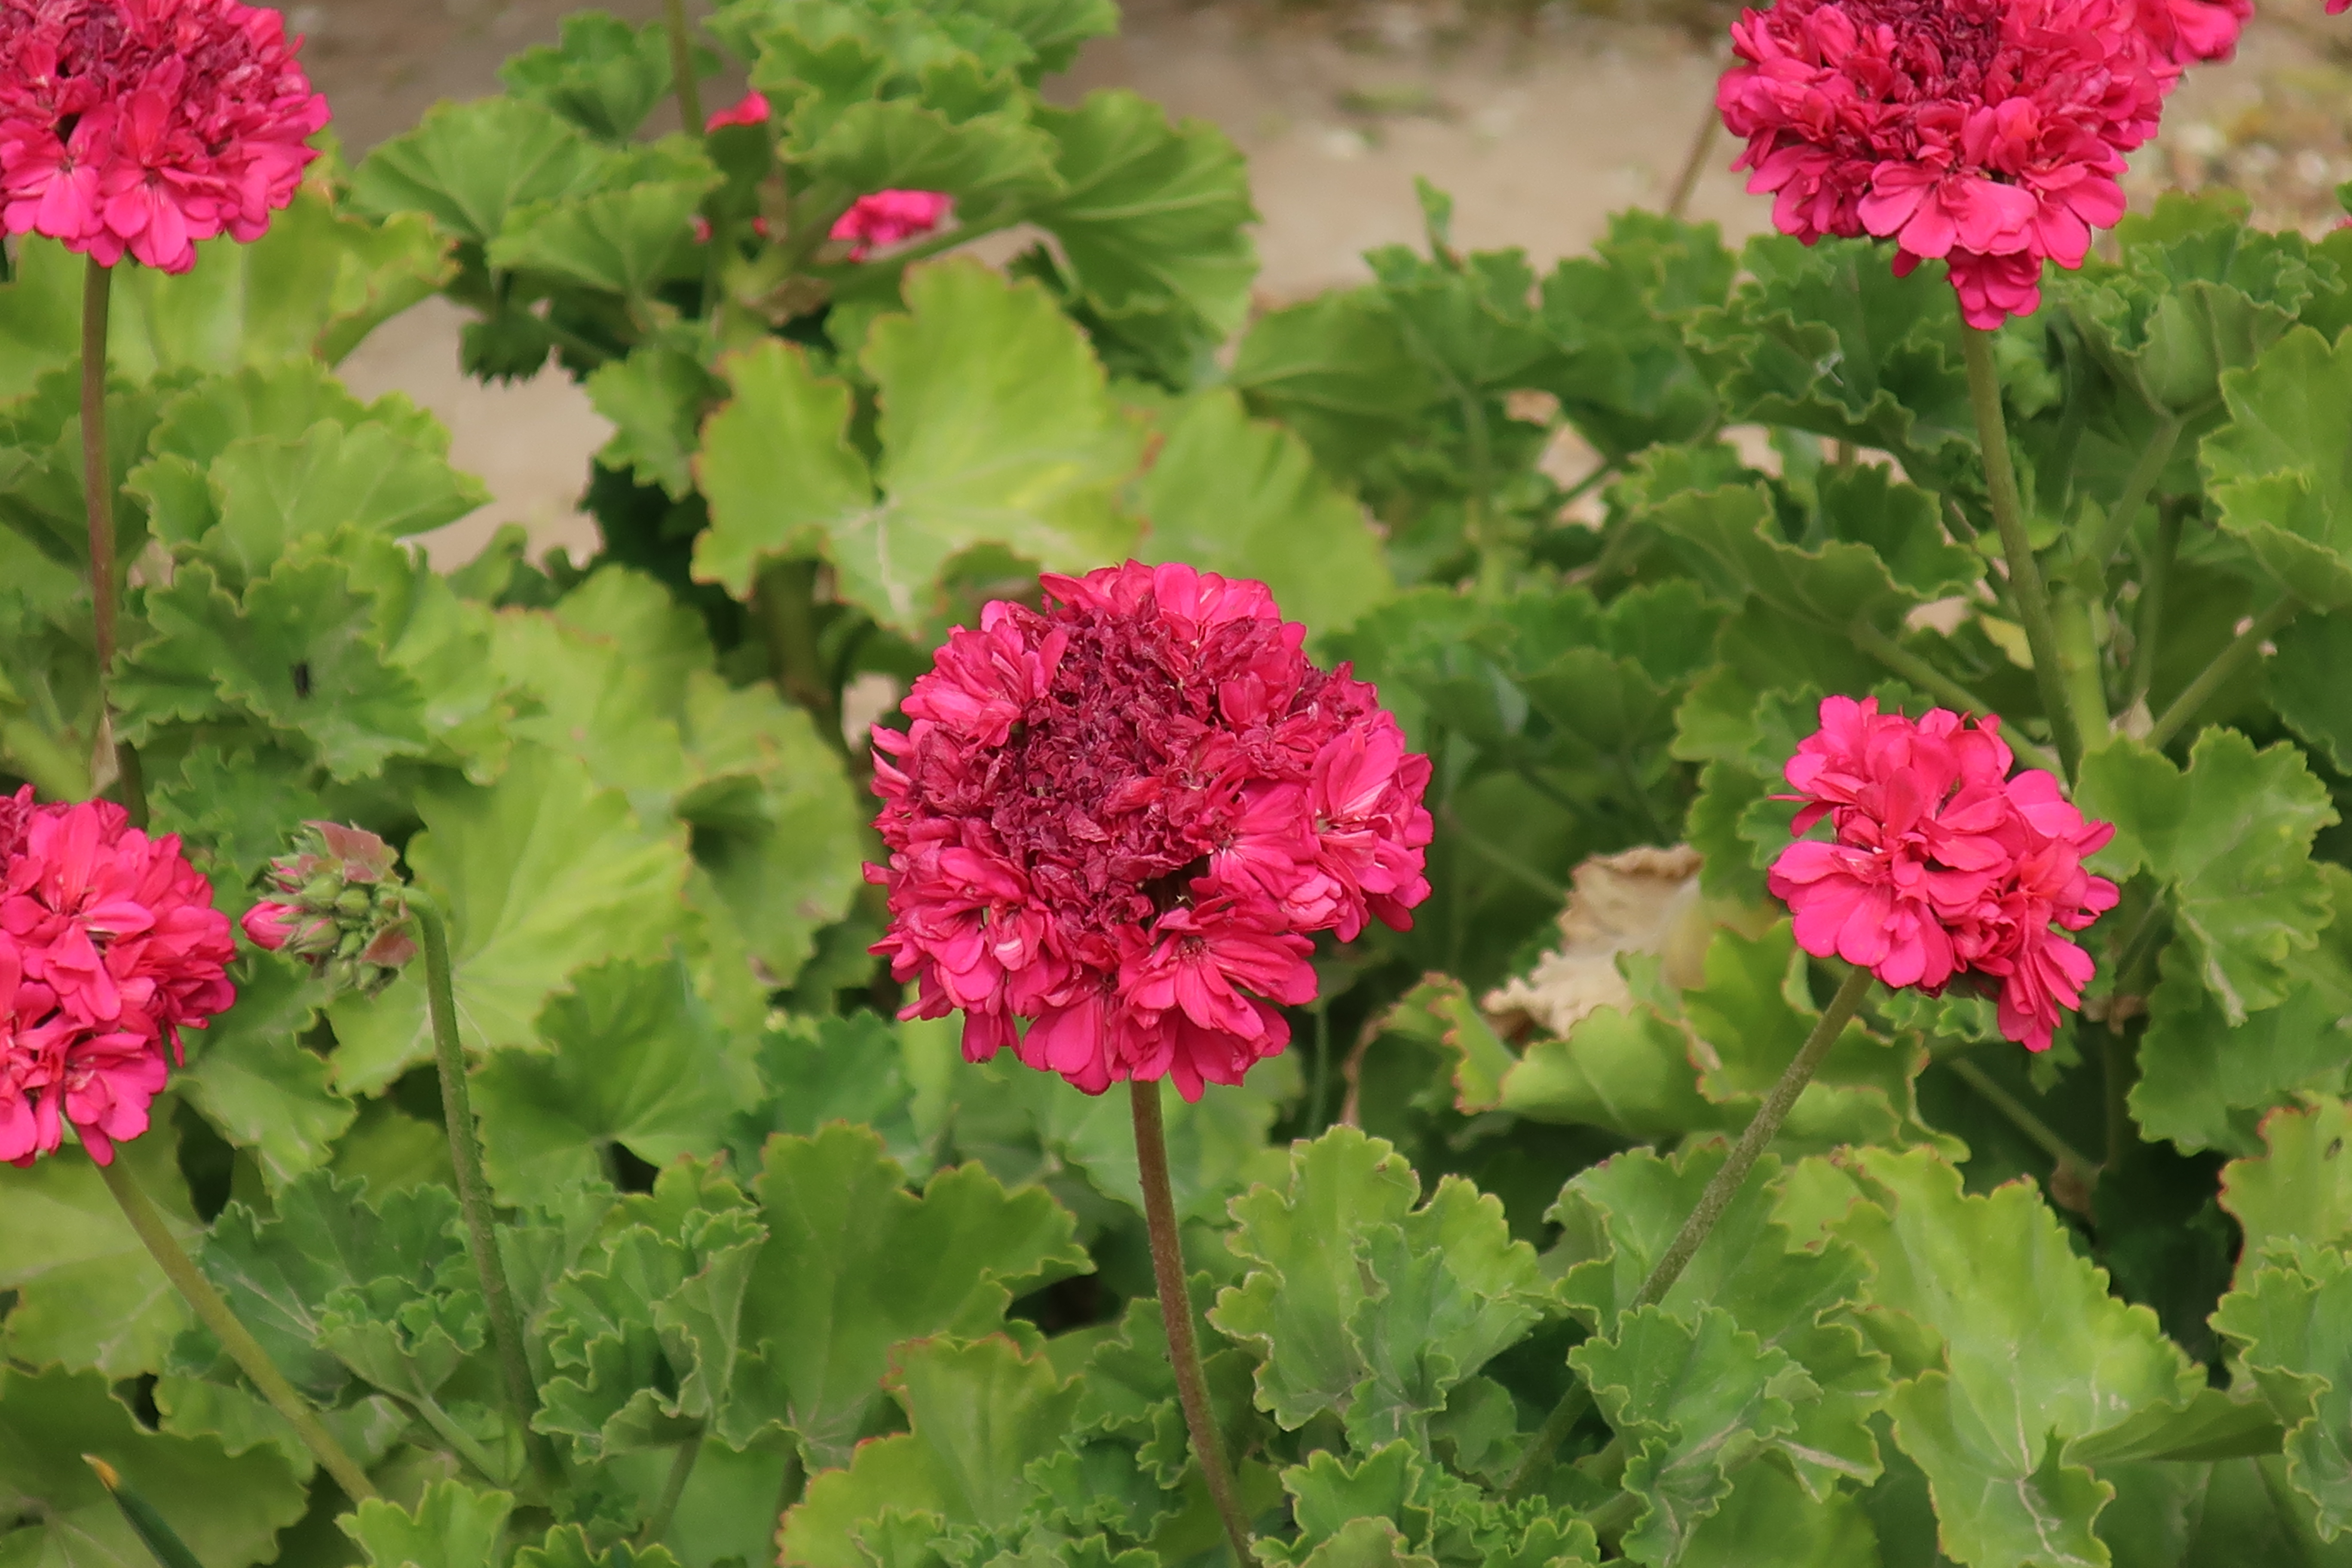
flowers, spring, nature, tree, colorful, branches, flowering plant, flower, white, branch, petal, plant, blossom, twig, botany, annual plant, subshrub, verbena, geranium, groundcover, shrub, perennial plant, verbena family, pink family